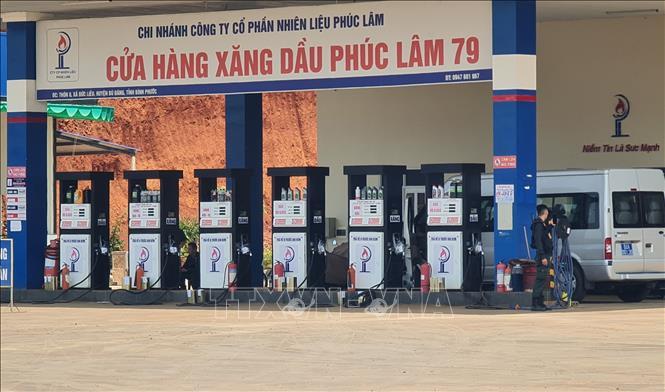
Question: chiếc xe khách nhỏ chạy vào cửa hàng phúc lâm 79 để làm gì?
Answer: để đổ xăng